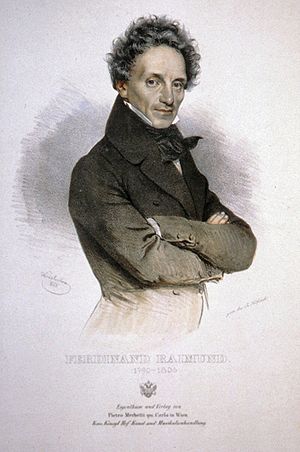
Ferdinand Raimund
Ferdinand Raimund var en østrigsk skuespiller og dramatisk forfatter.